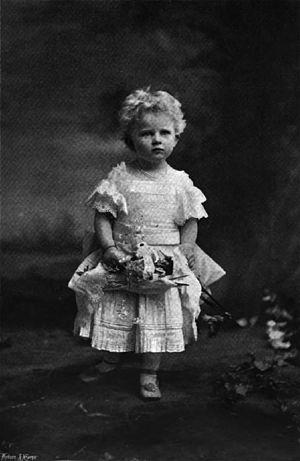
Lady Helena Gibbs, née princesse Helena de Teck, est une membre de la famille royale britannique, arrière-arrière-petite-fille du roi George III et nièce de la reine Mary, épouse du roi George V.
Richard Neville Speaight F.R.P.S, né à Islington, Londres, le 7 septembre 1875 et mort à Barnet, Londres, le 8 mars 1938, est un photographe de la maison royale britannique, membre de la Professional photographer's association de Londres. Il fut l'un des précurseurs de l'utilisation de l'éclairage électrique en photographie.